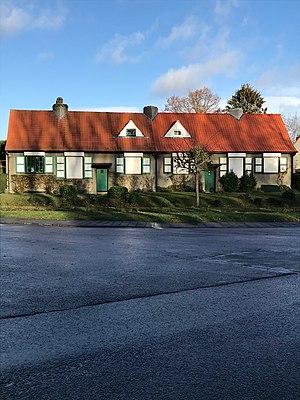
cité jardin le Logis
Cette page reprend une partie des bâtiments remarquables se trouvant sur le trajet de la ligne 8 du tramway de Bruxelles.